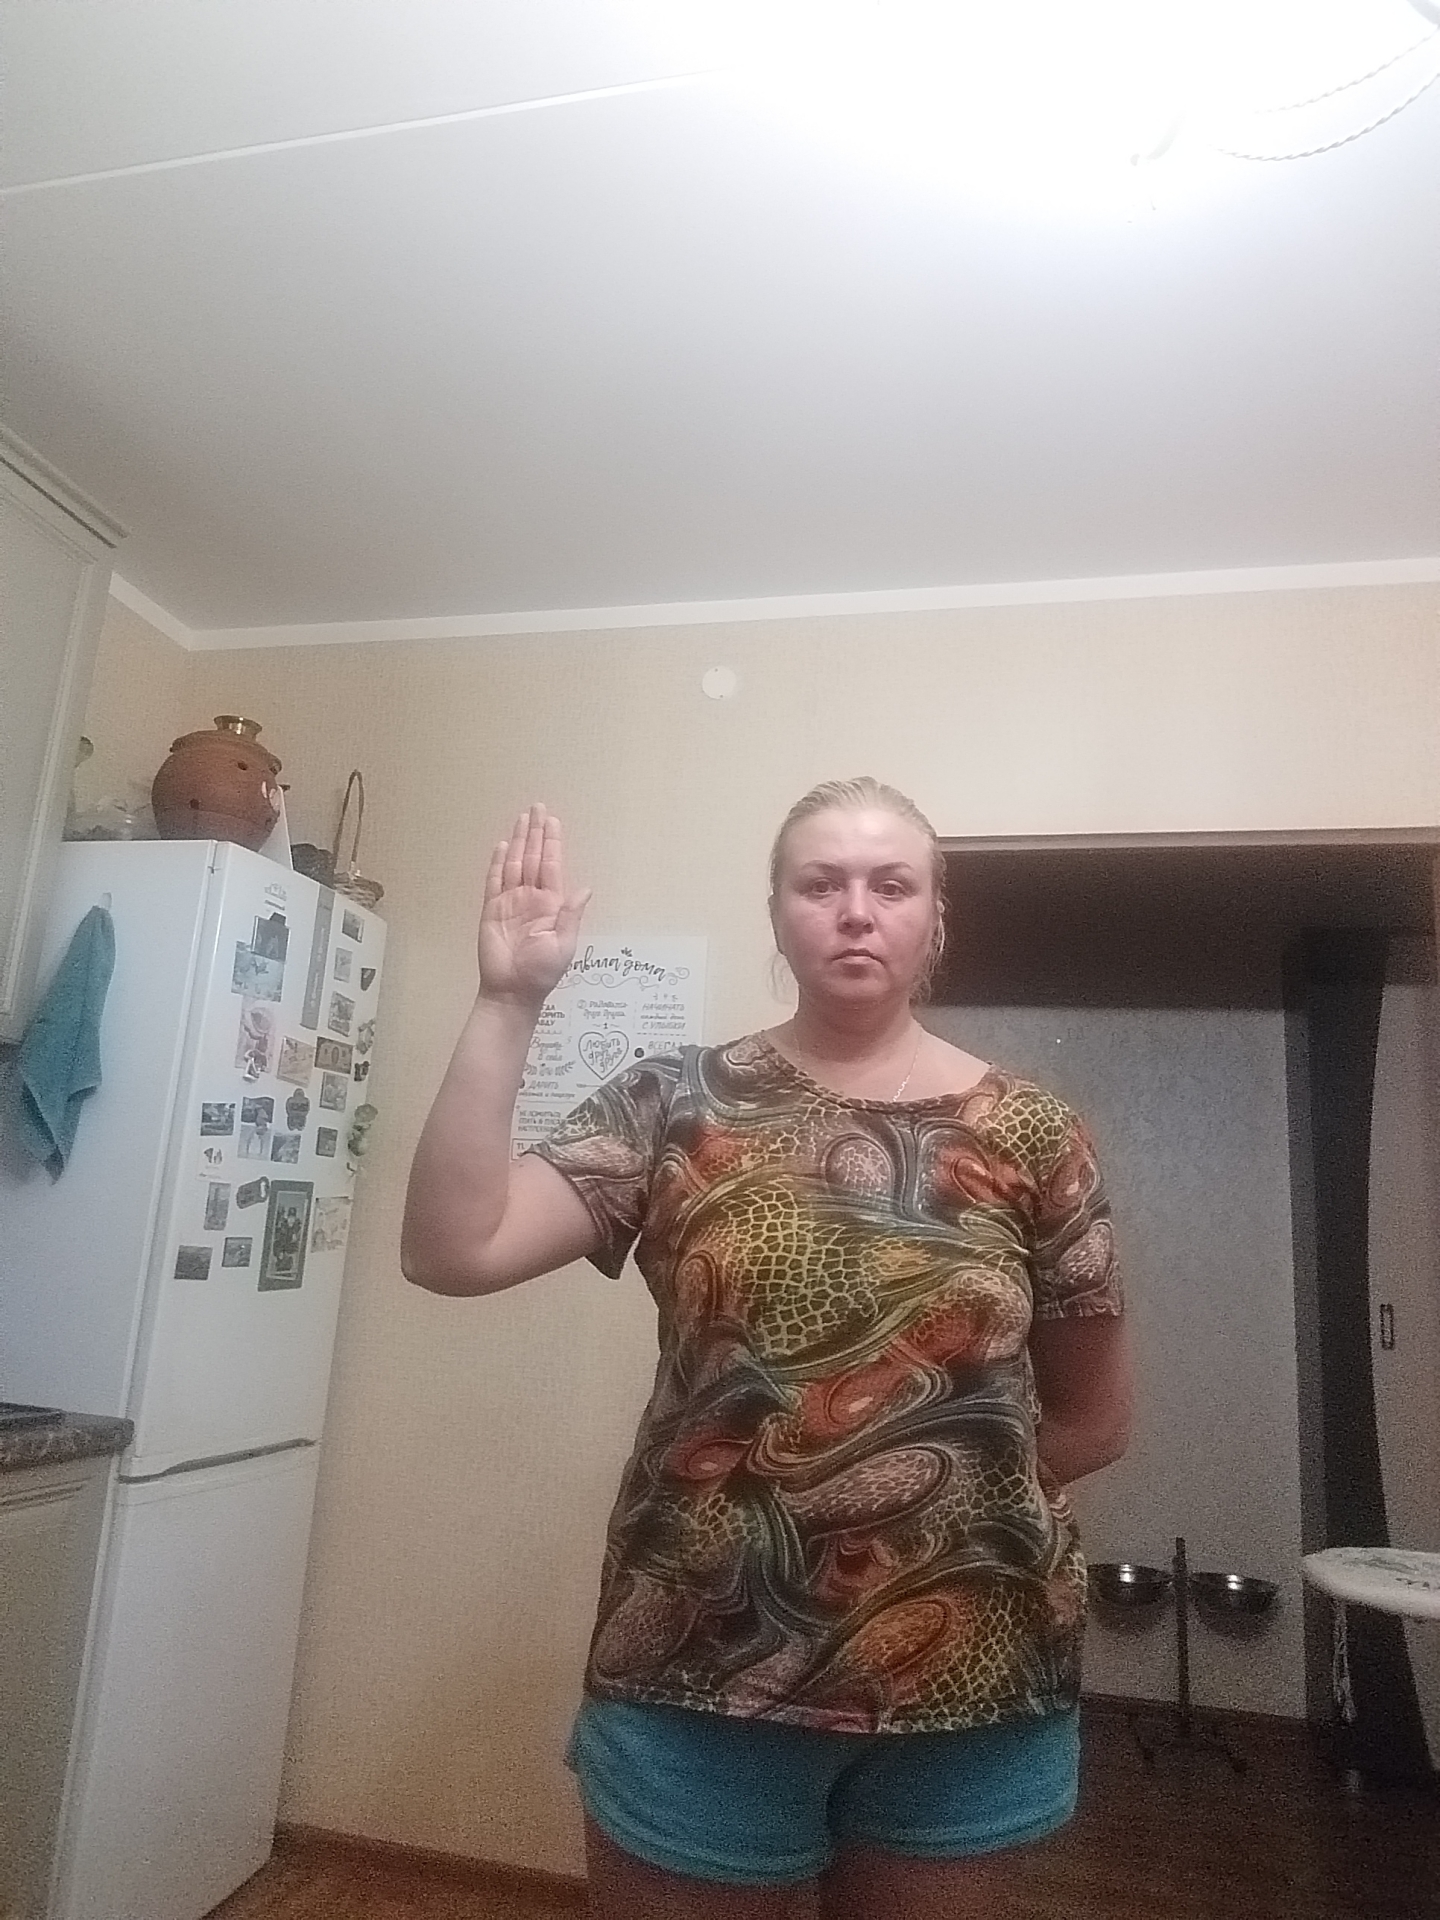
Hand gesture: stop